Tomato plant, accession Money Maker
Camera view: bottom (45 deg); turntable rotation: 240 degrees
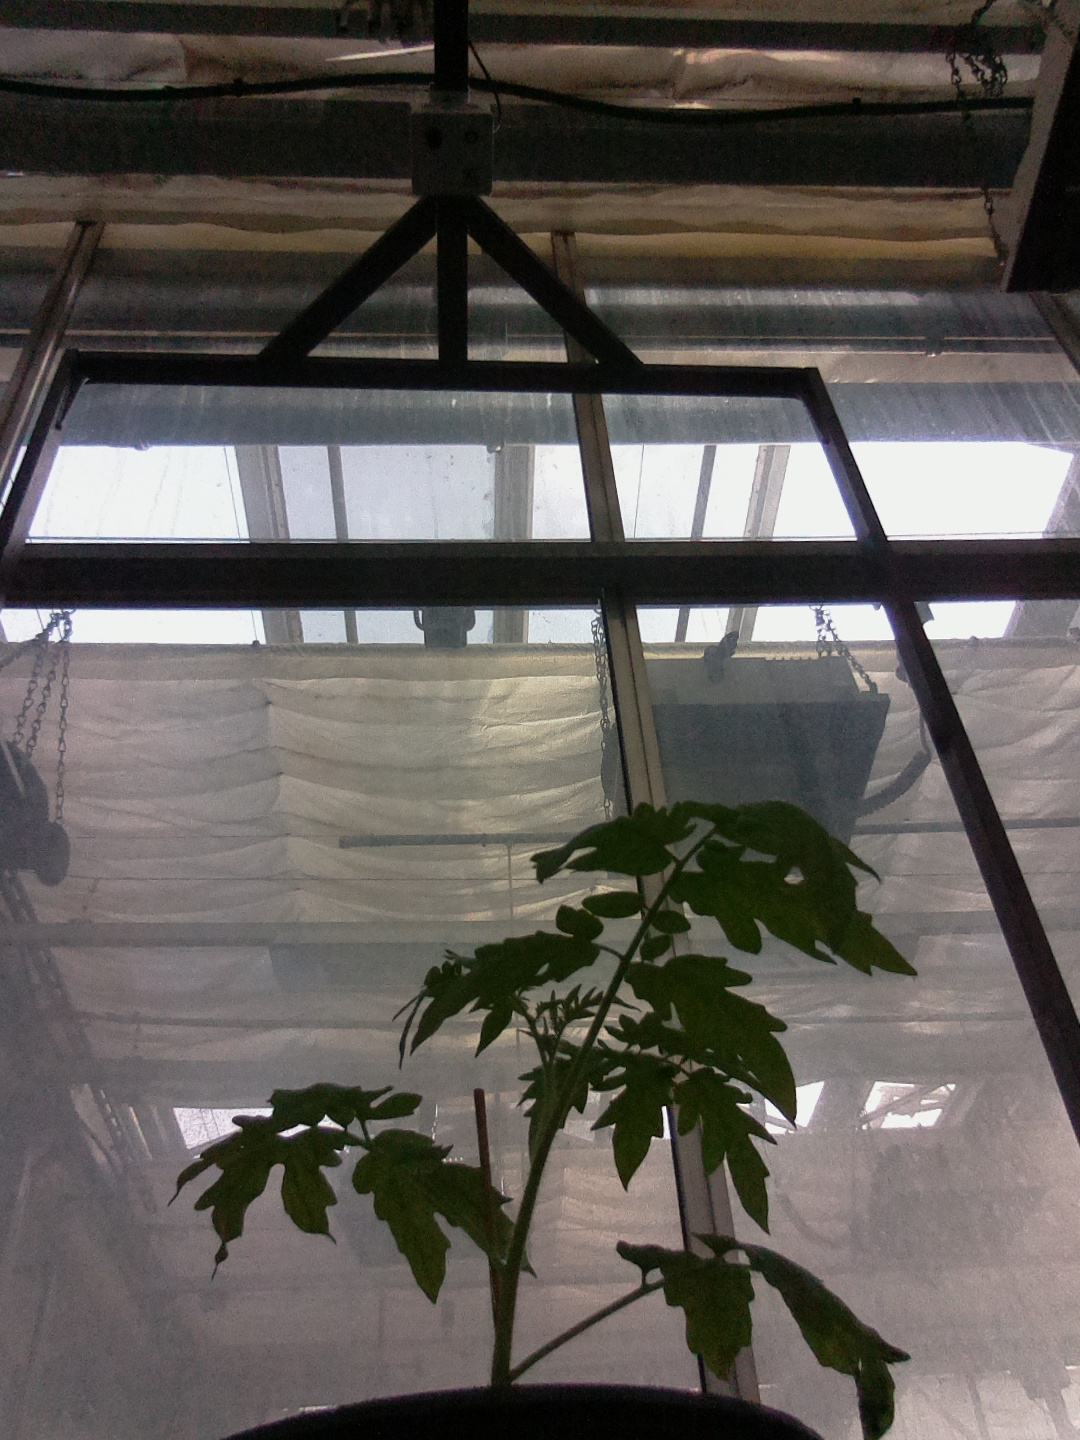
BBCH growth stage 13: 6 of true leaves visible